Helidon, Queensland

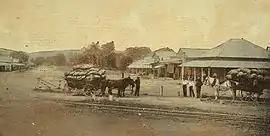
Helidon, Queensland

Helidon is a rural town and locality in the Lockyer Valley Region, Queensland, Australia. In the , the locality of Helidon had a population of 1,130 people.